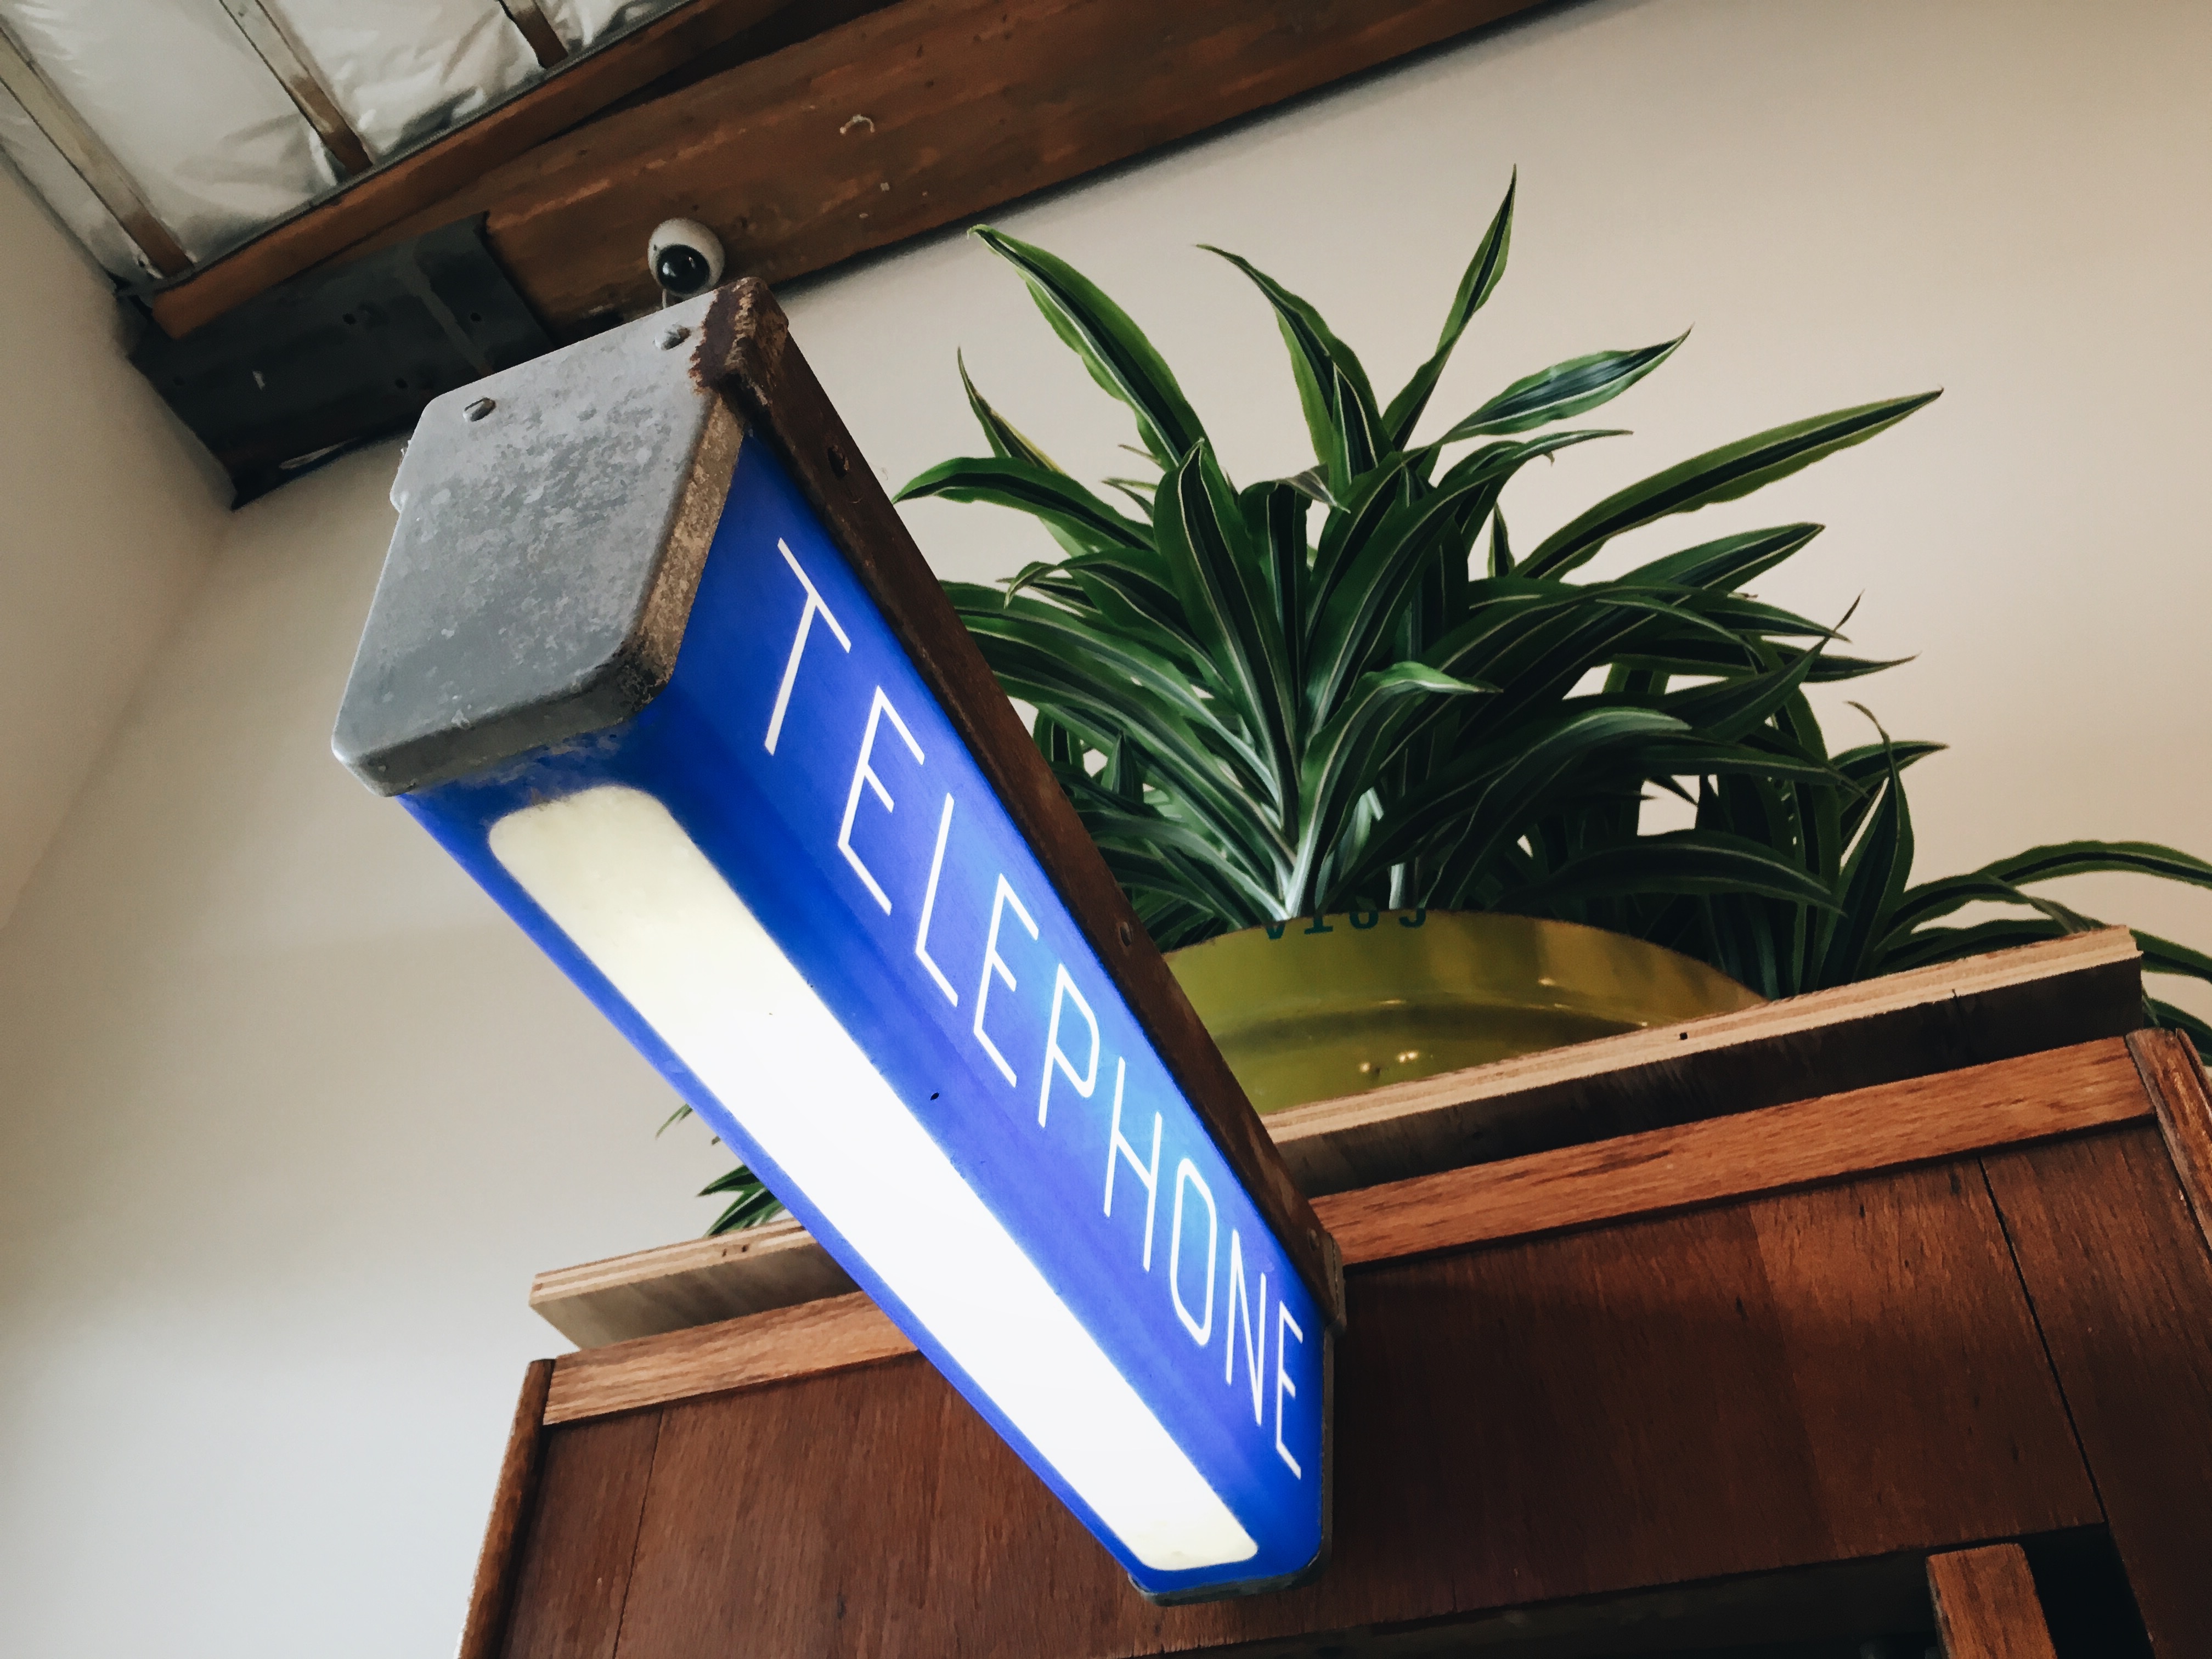
table, wood, blue, furniture, lighting, art